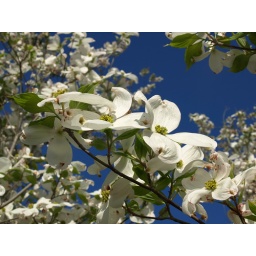
The white blooms of dogwoods set against a big blue sky.